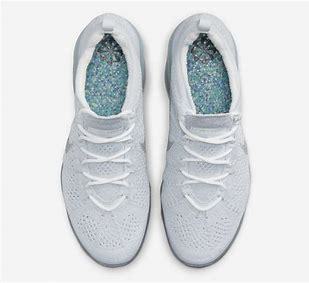
Brand: Nike
Model: Air Vapormax 2023 Flyknit